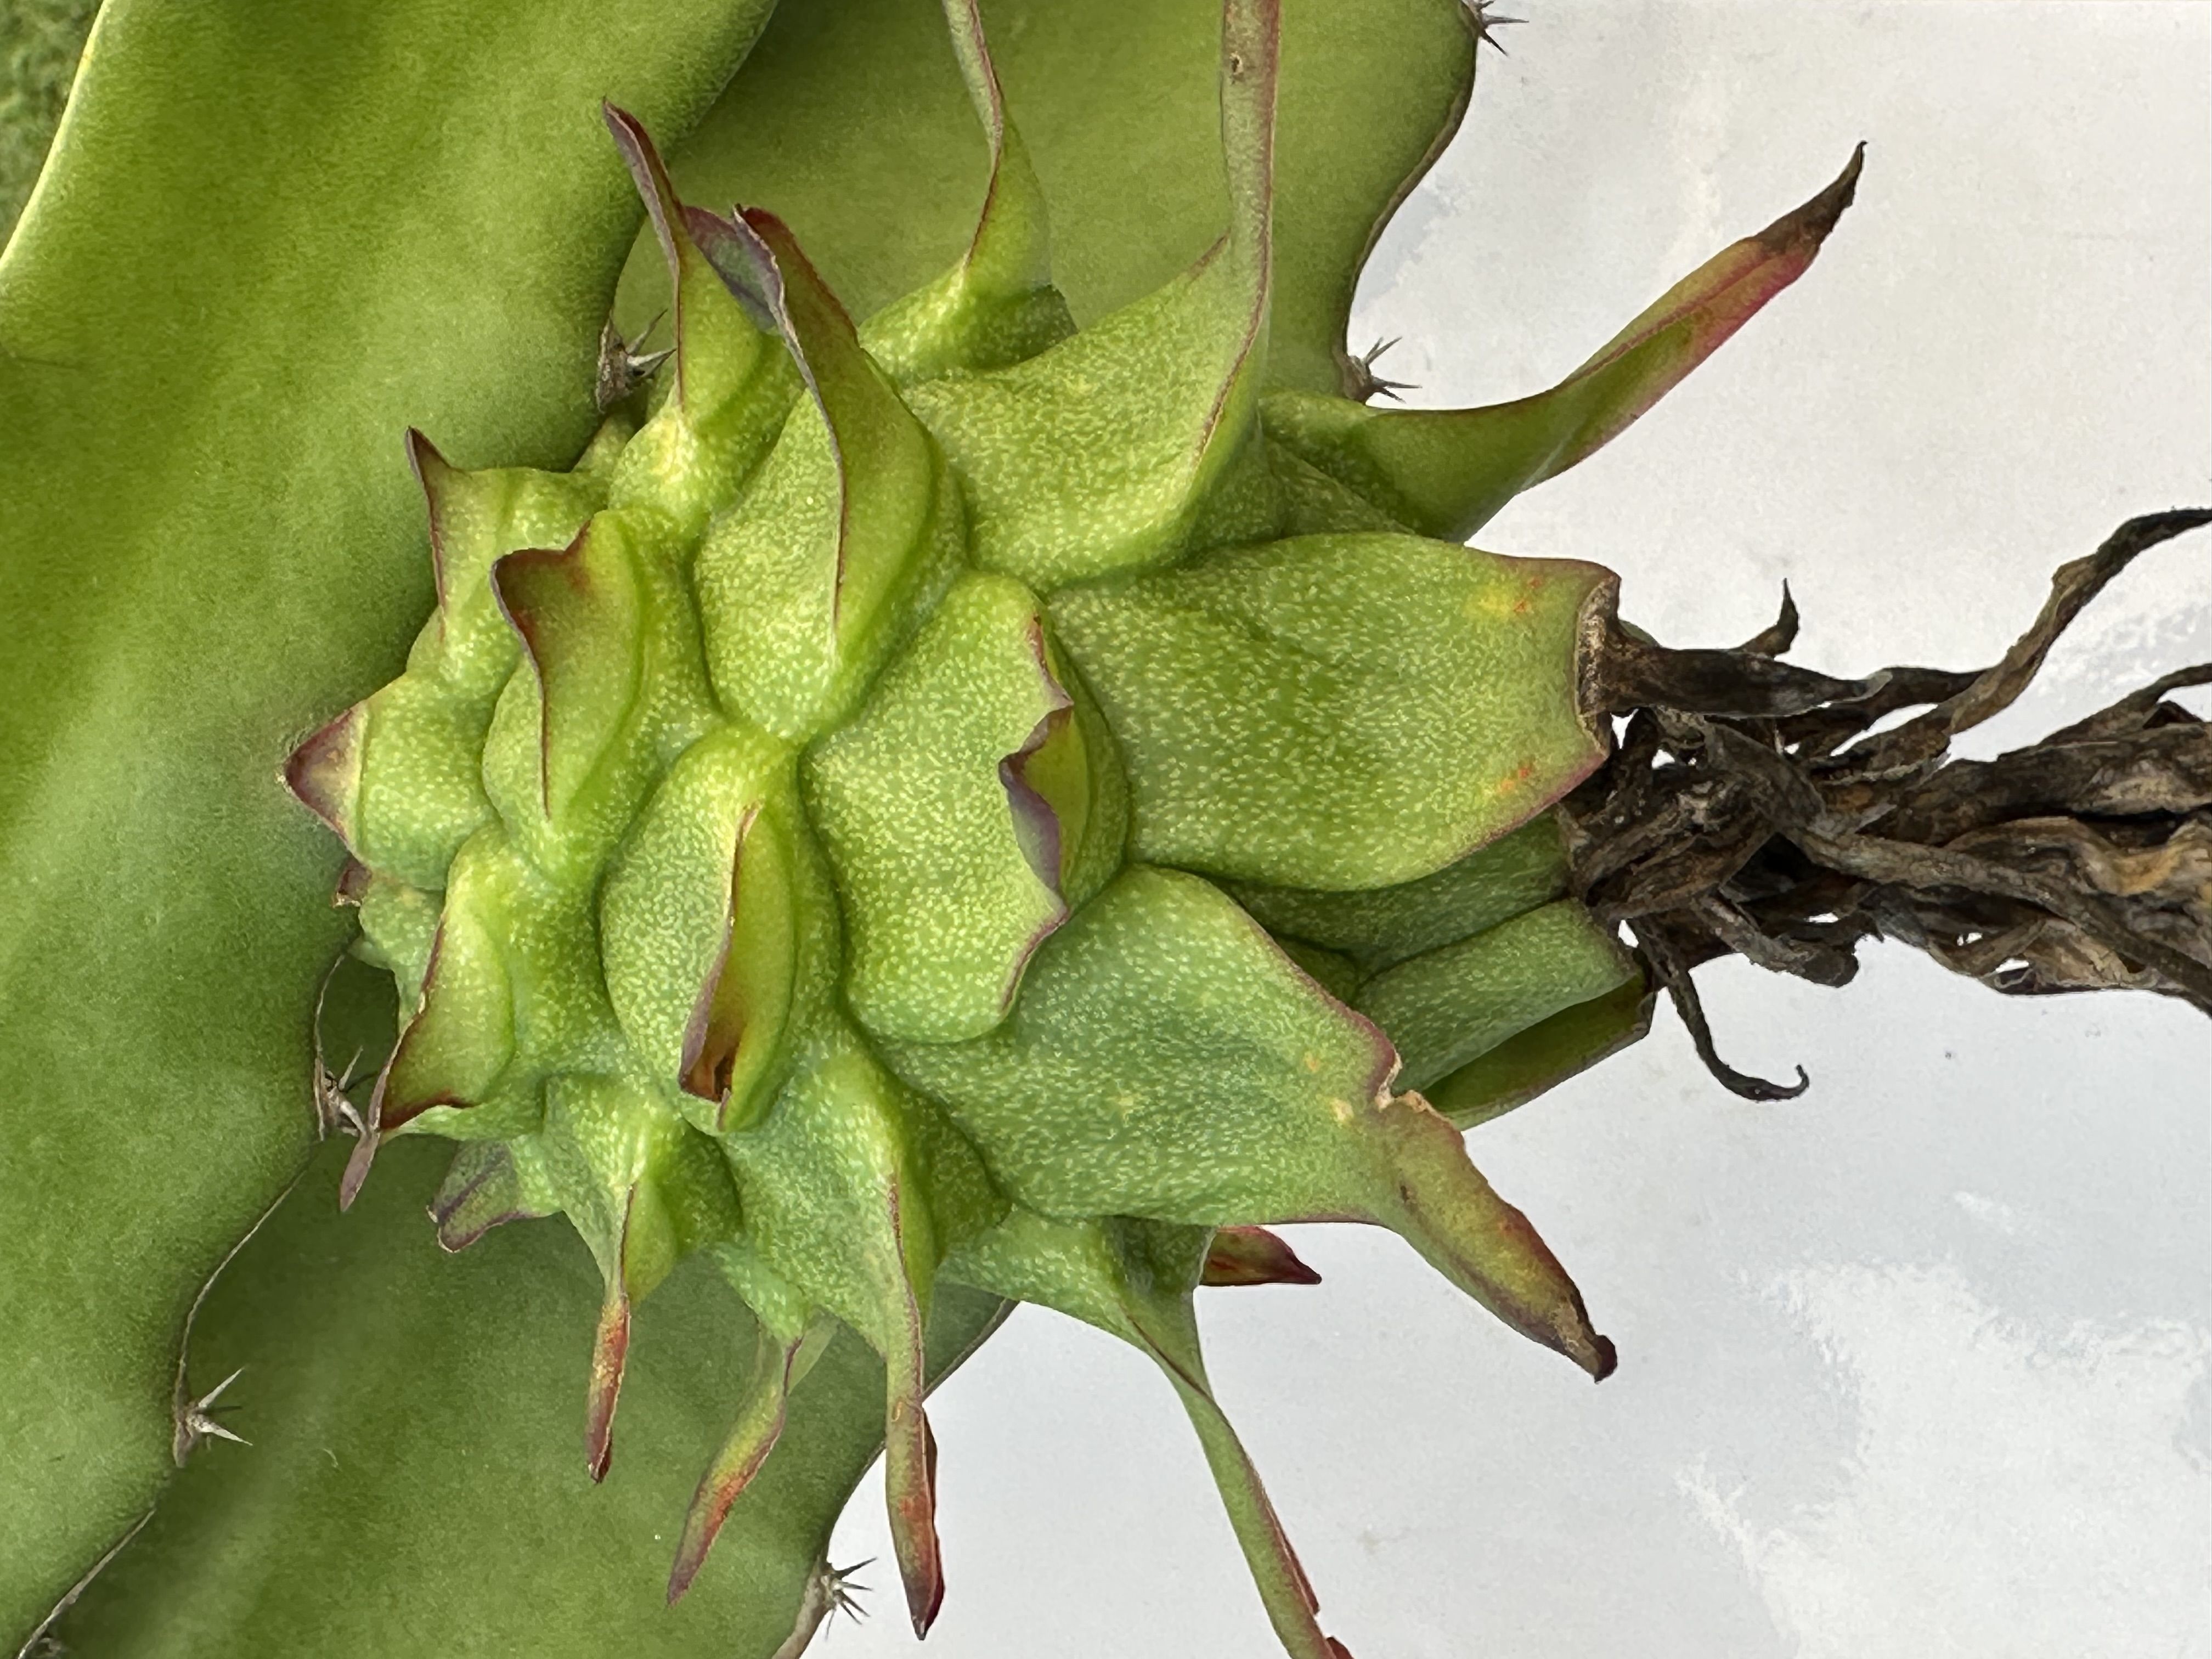
Label: Good fruit